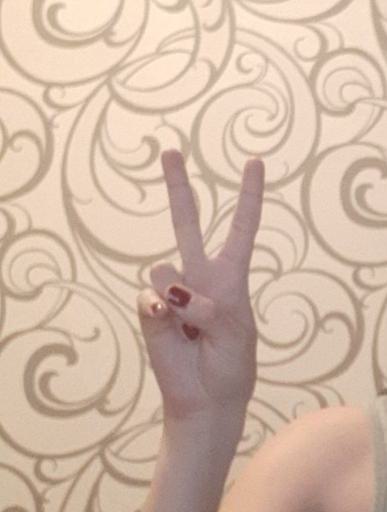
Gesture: peace